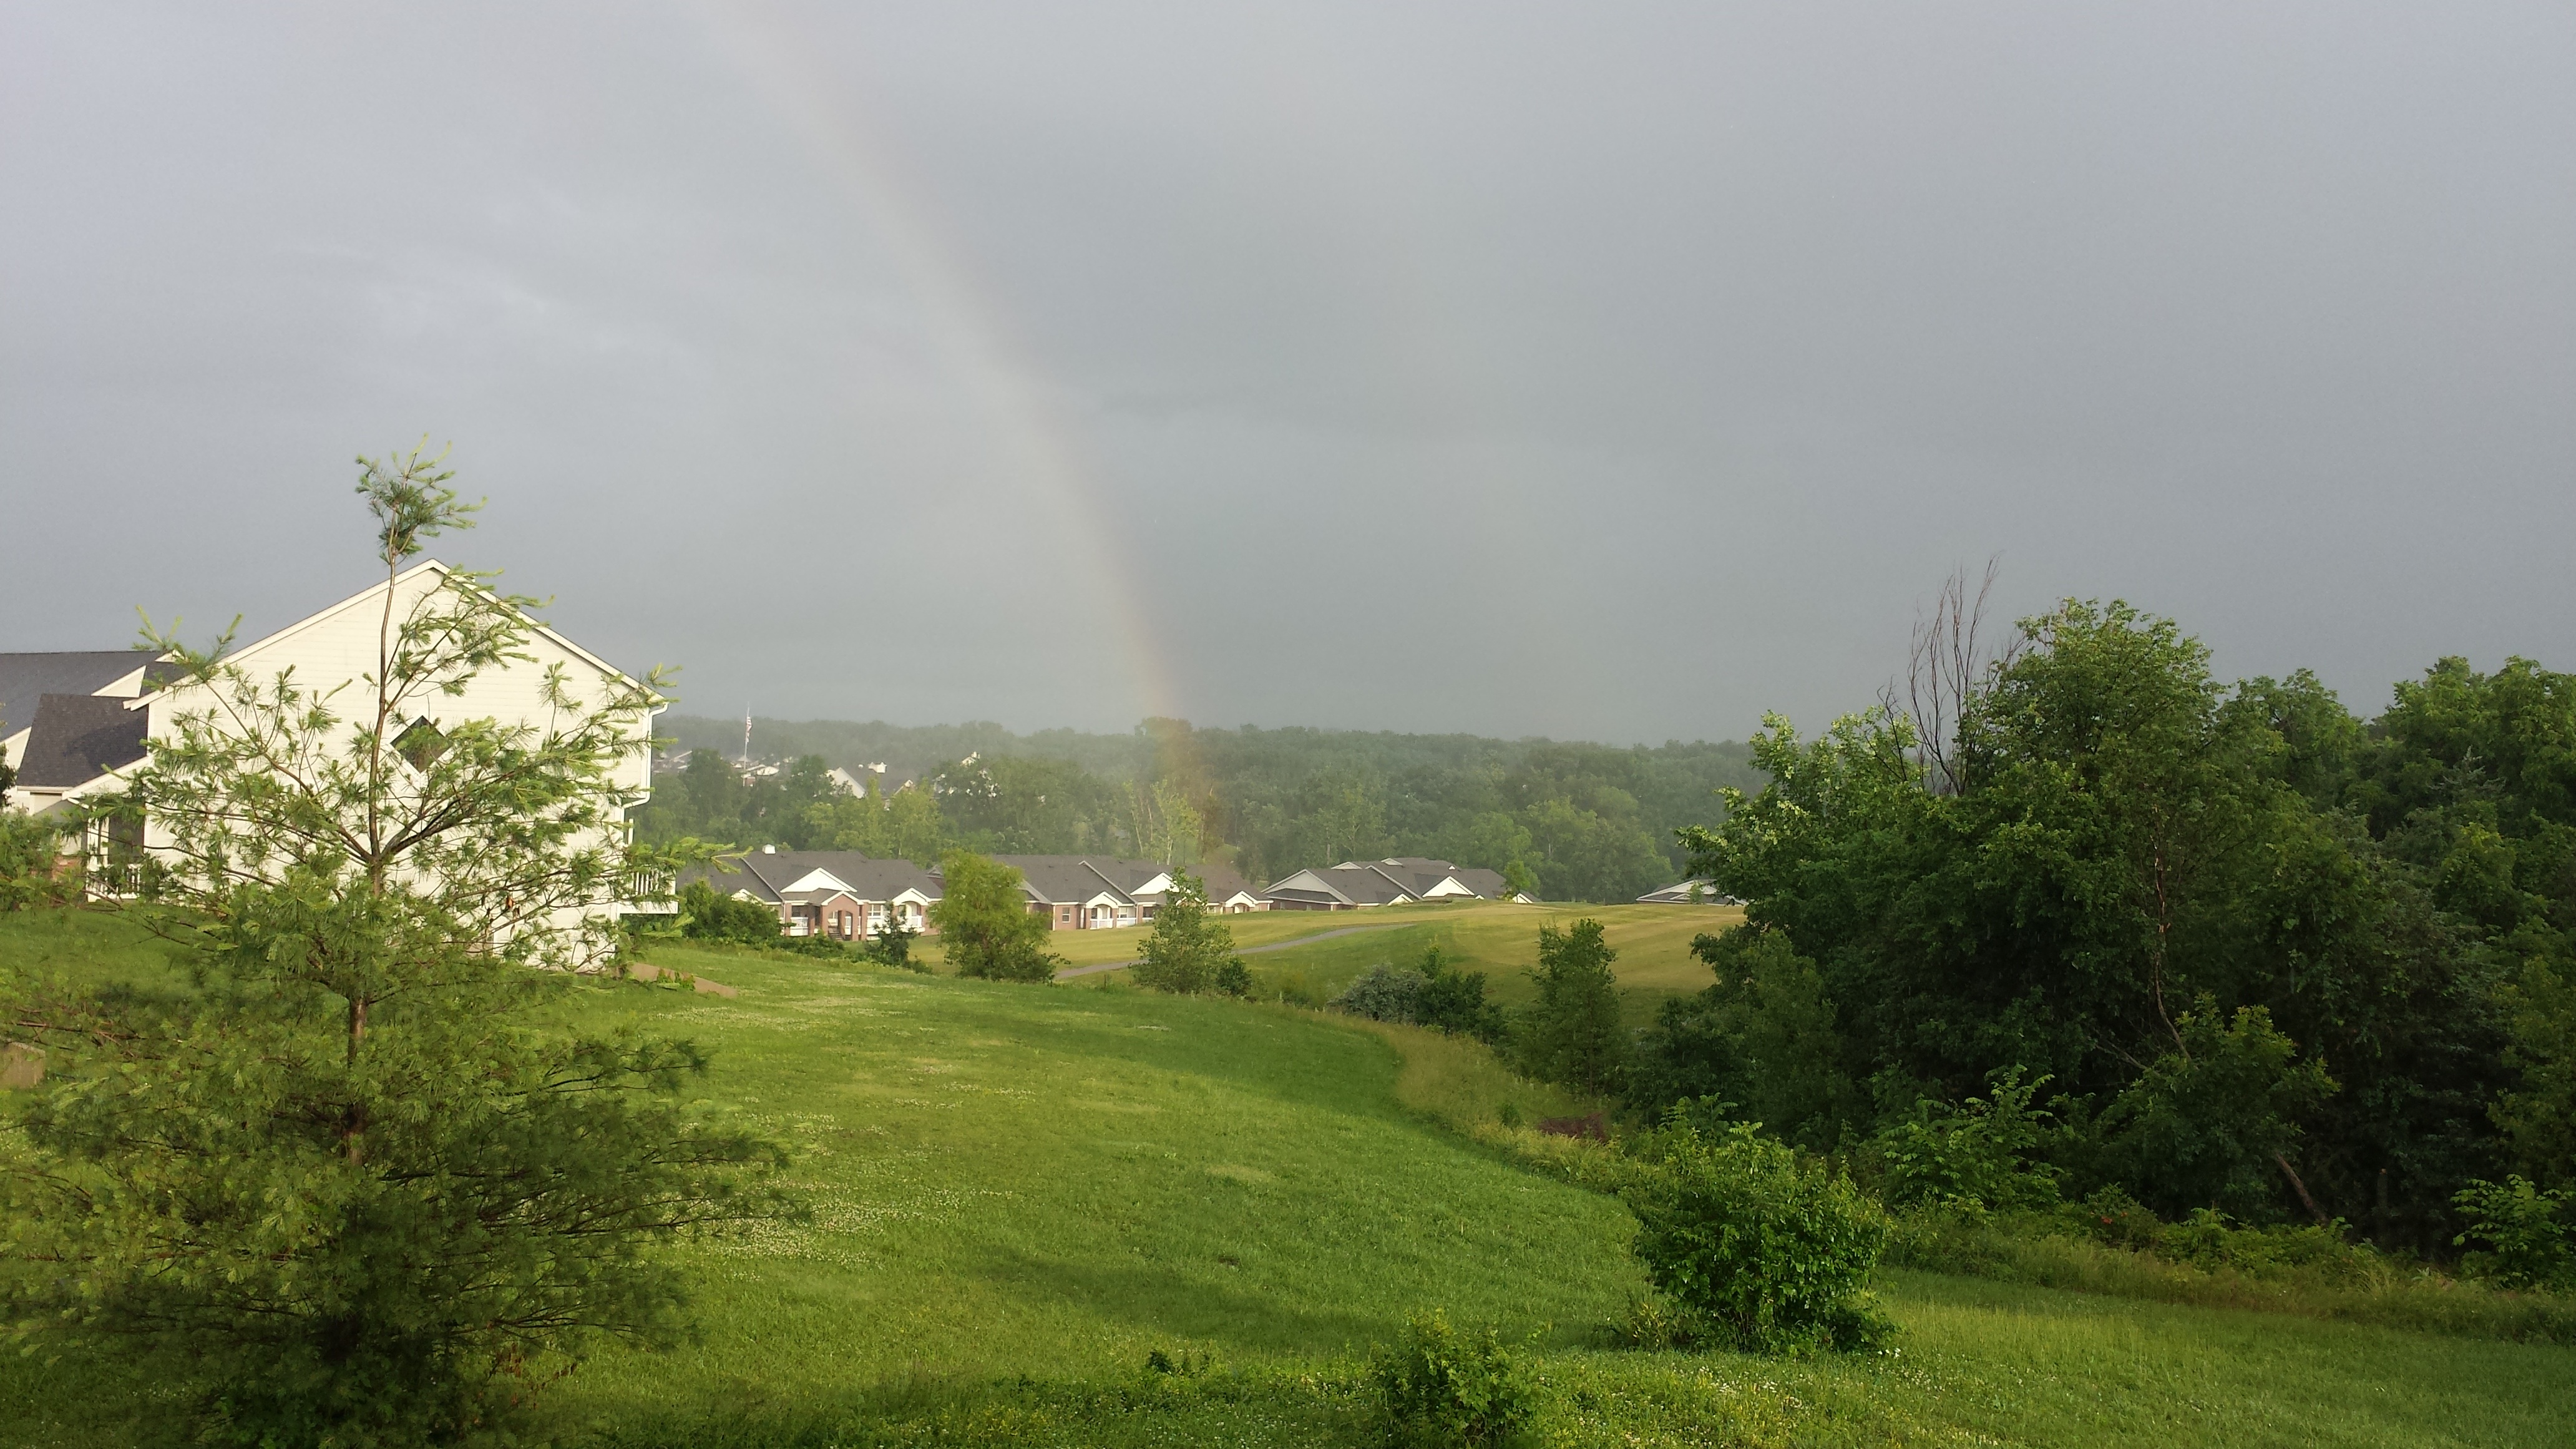
nature, grass, cloud, field, lawn, meadow, rain, hill, green, weather, rainbows, rural area, after the rain, atmospheric phenomenon